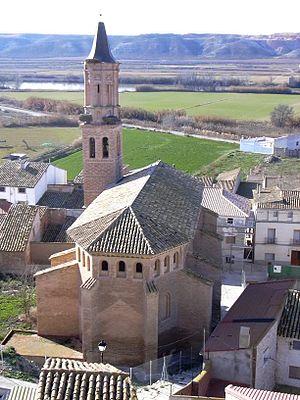
Velilla de Ebro est une commune d’Espagne, dans la province de Saragosse, communauté autonome d'Aragon comarque de Ribera Baja del Ebro.